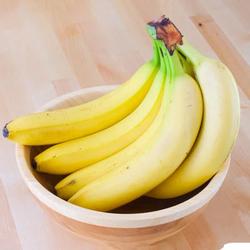
Label: Banana